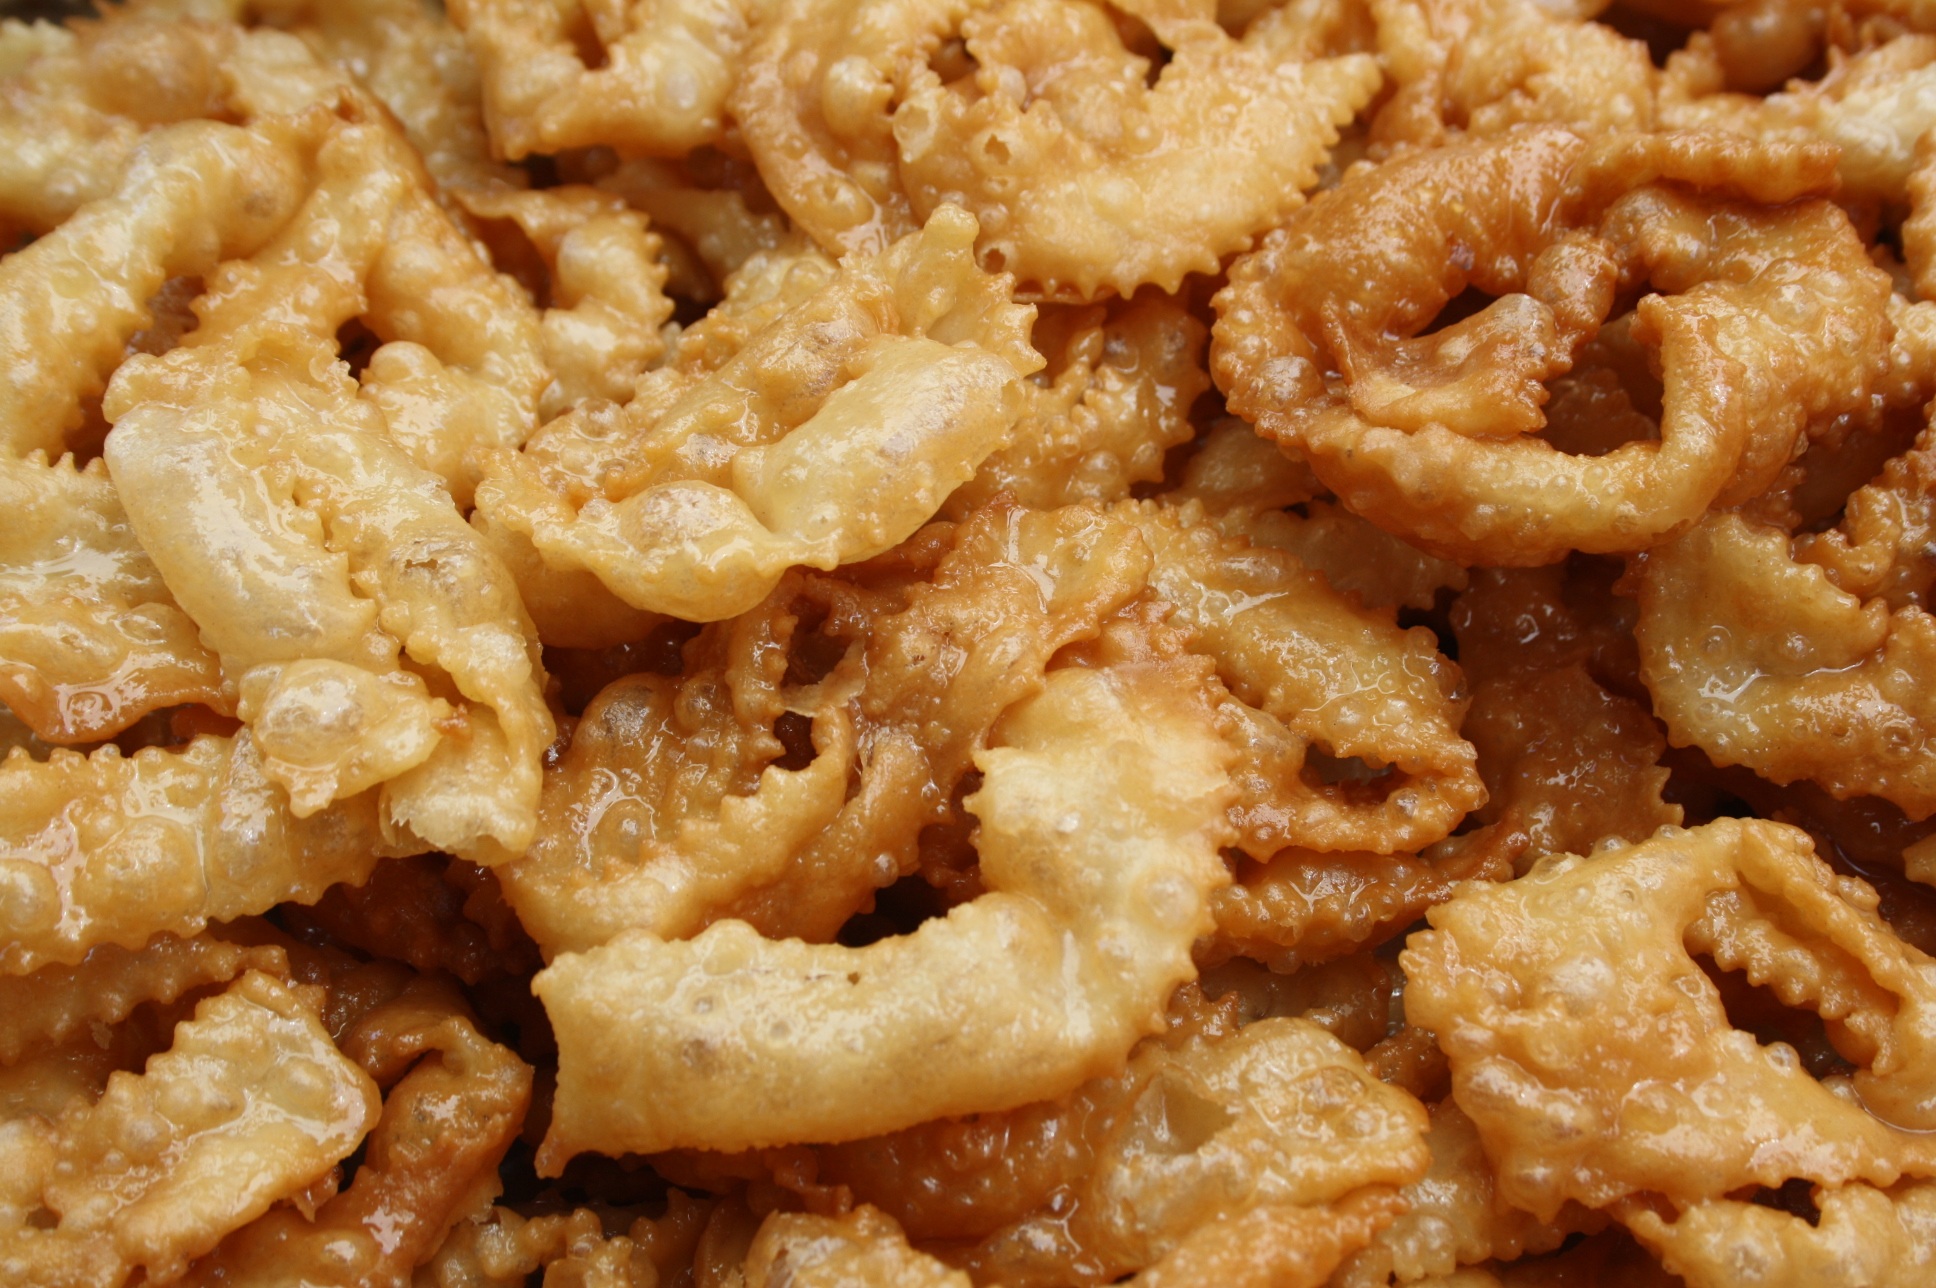
dish, food, produce, seafood, dessert, squid, cuisine, asian food, onion ring, snack food, fried food, laqye